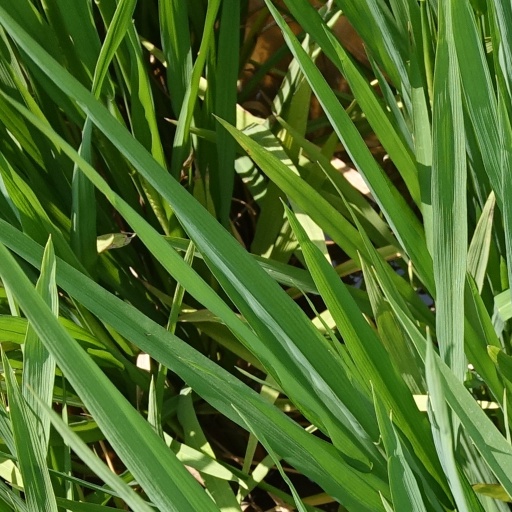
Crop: rice